Goyang International Flower Festival

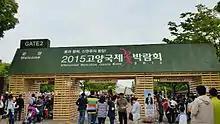
Main Entrance

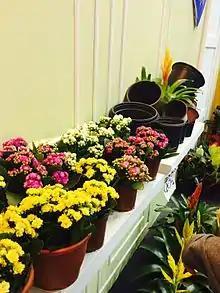
Flowers in Goyang International Flower Festival

The Goyang International Flower Festival is one of the largest flower festivals in South Korea and takes place in the city of Goyang. It attracts many visitors annually. The festival is held in a metropolitan area and serves as a model for local culture festivals, in which some foreign flower farmers participate.